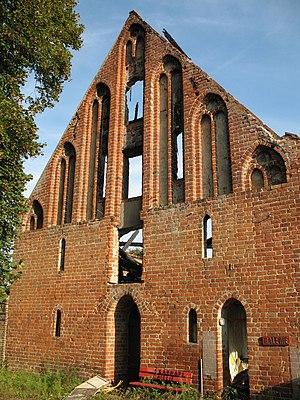
Himmelpfort est un village, du nord du Brandebourg en Allemagne appartenant à l'arrondissement de Haute-Havel et faisant partie de la commune de Fürstenberg-sur-Havel. Sa population est d'environ 500 habitants.
Fürstenberg/Havel est une ville de Brandebourg, située dans l'arrondissement de Haute-Havel. Le village climatique de Himmelpfort, connu pour son ancienne abbaye cistercienne, a été rattaché à la municipalité en 2003.